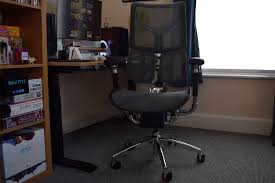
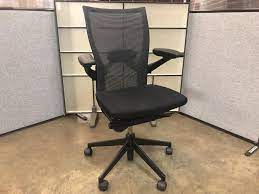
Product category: items_chair
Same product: no